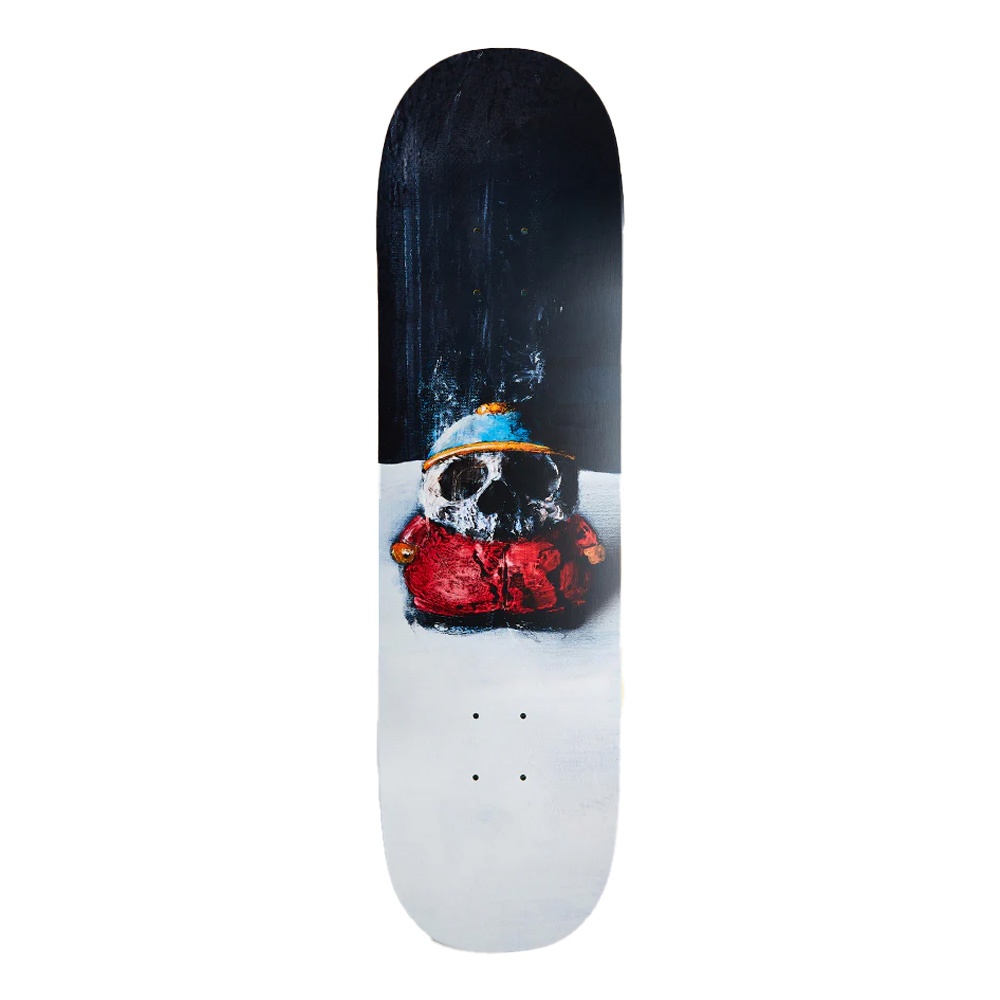
Zero Burman South Park Horror Skateboard Deck - 8.625"
Brand: ESCAPISM
Category: Sporting Goods > Outdoor Recreation > Skateboarding > Skateboard Parts > Skateboard Decks